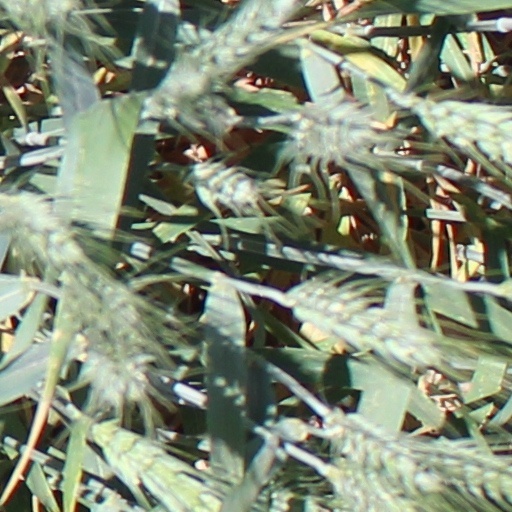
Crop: wheat